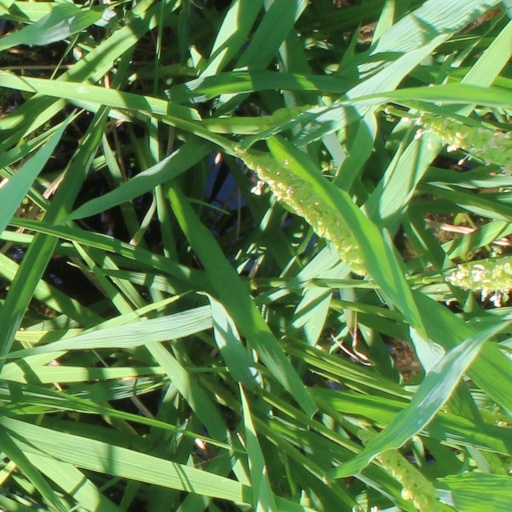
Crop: rice